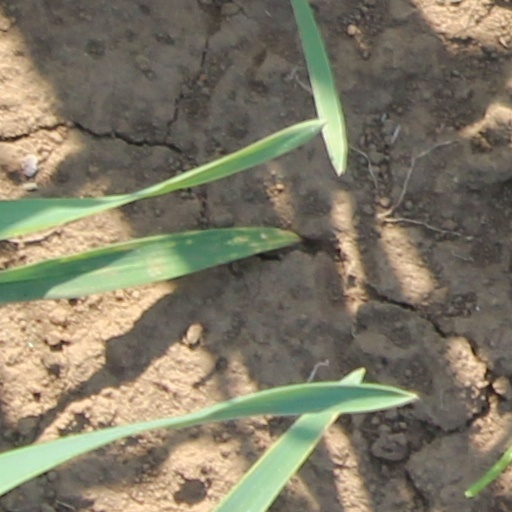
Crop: wheat